Avicenna

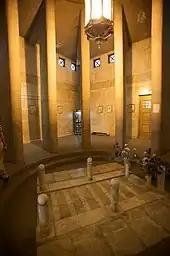
Inside view of the Avicenna Mausoleum, designed by Hooshang Seyhoun in 1945–1950

Avicenna wrote an attack on astrology titled "Missive on the Champions of the Rule of the Stars" in which he cited passages from the Quran to dispute the power of astrology to foretell the future. He believed that each classical planet had some influence on the Earth but argued against current astrological practices.